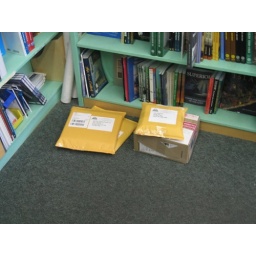
I get to put lots of books in boxes and envelopes.